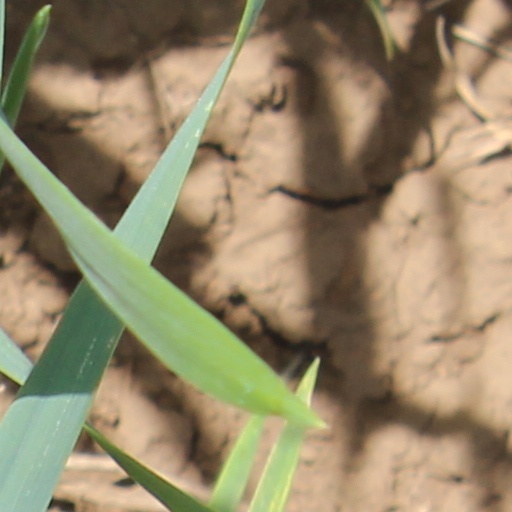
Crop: wheat